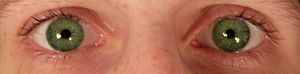
Miosis
Miosis grundet brug af opiater.
Miosis er et begreb med forskellige definitioner, som generelt omfatter konstriktion af pupillen. Miosis betyder desuden at en persons propil bliver mindre end normalt. Den modsatte tilstand, mydriasis, er dilatation af pupillen.